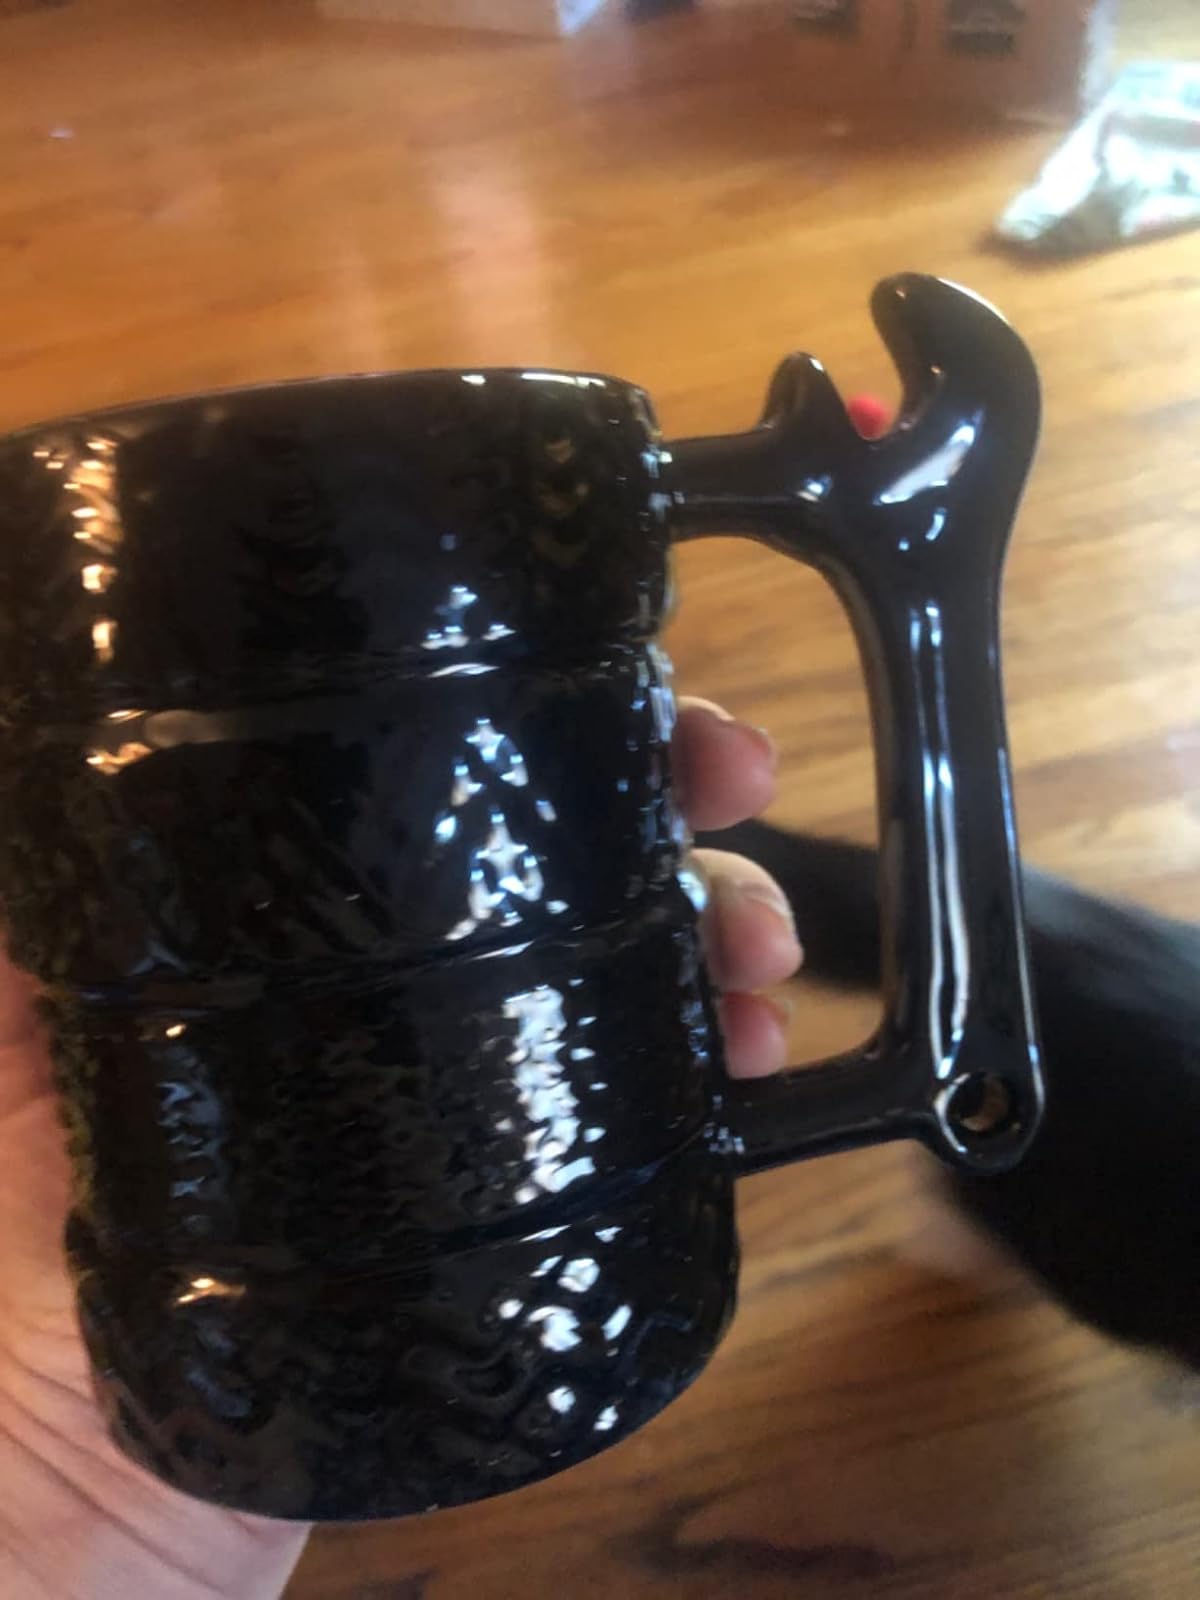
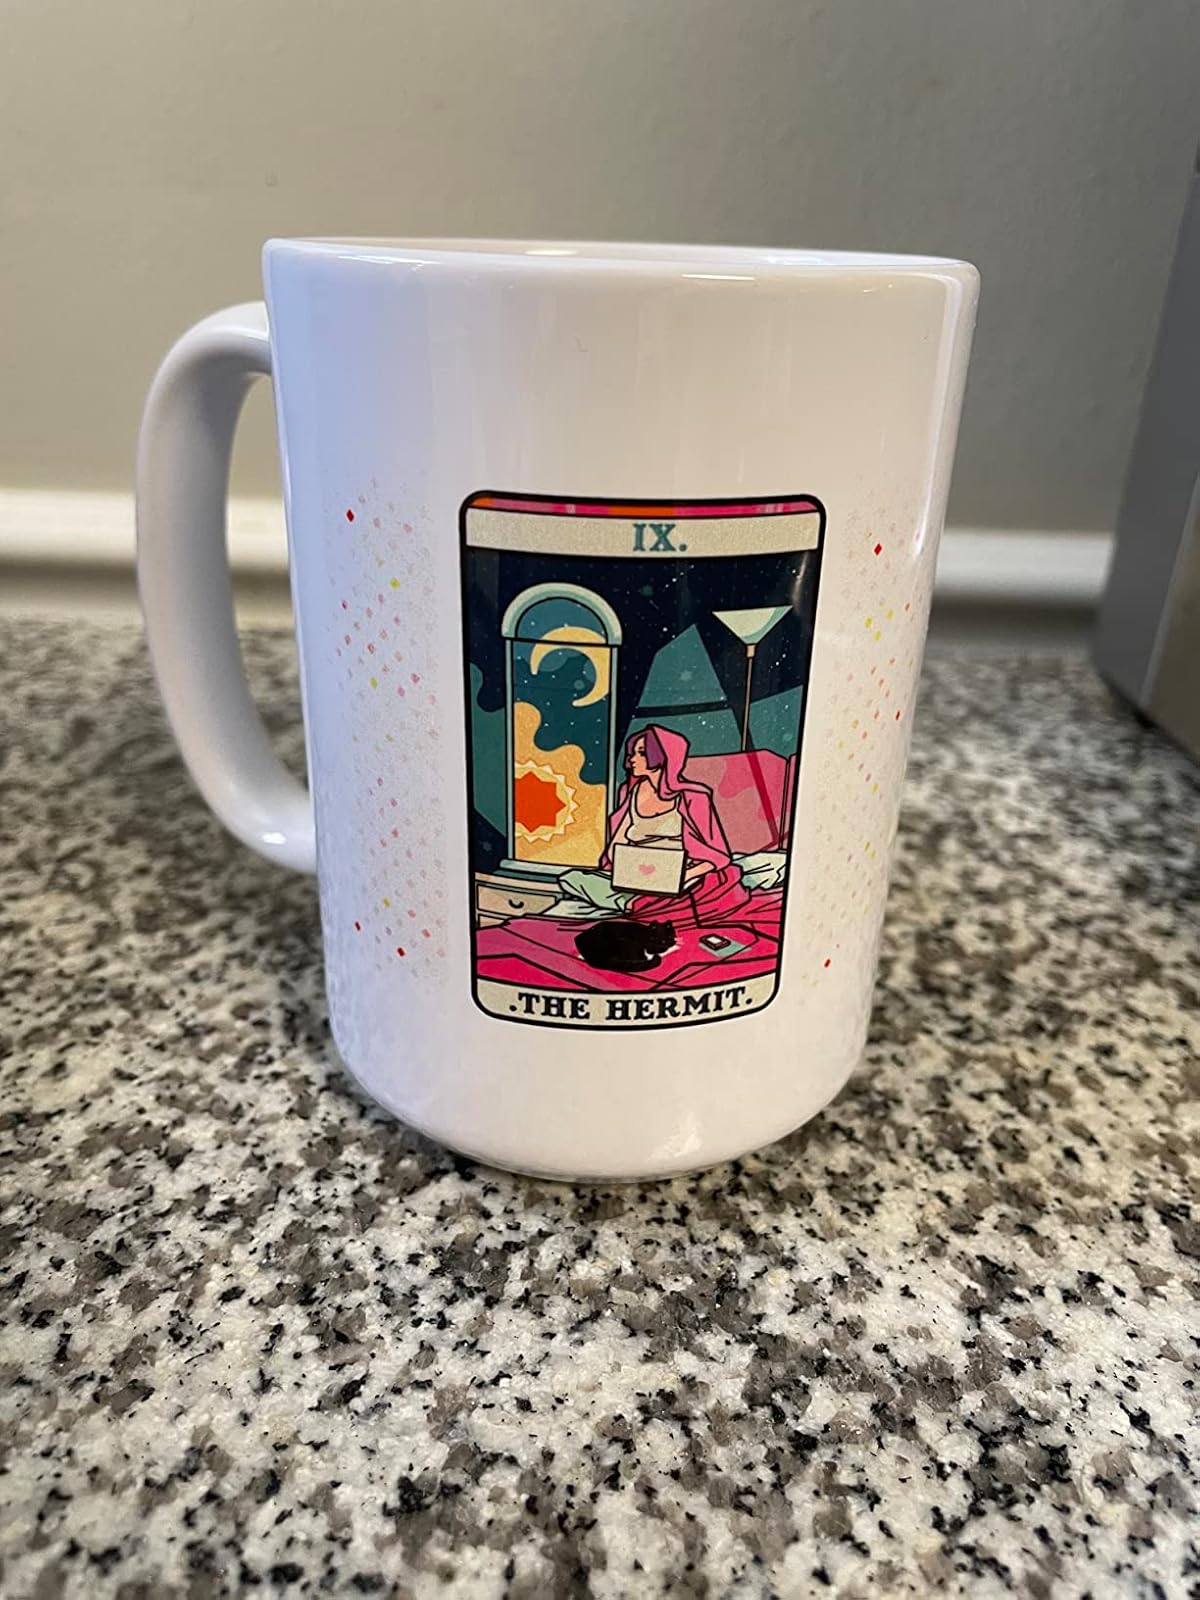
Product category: items_mug
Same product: no